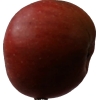
Label: Apple 17